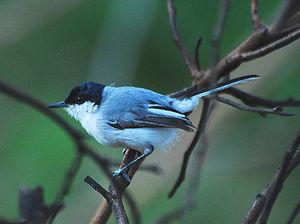
Les Polioptilidae sont une famille de passereaux constituée de 3 genres et de 17 espèces existantes.